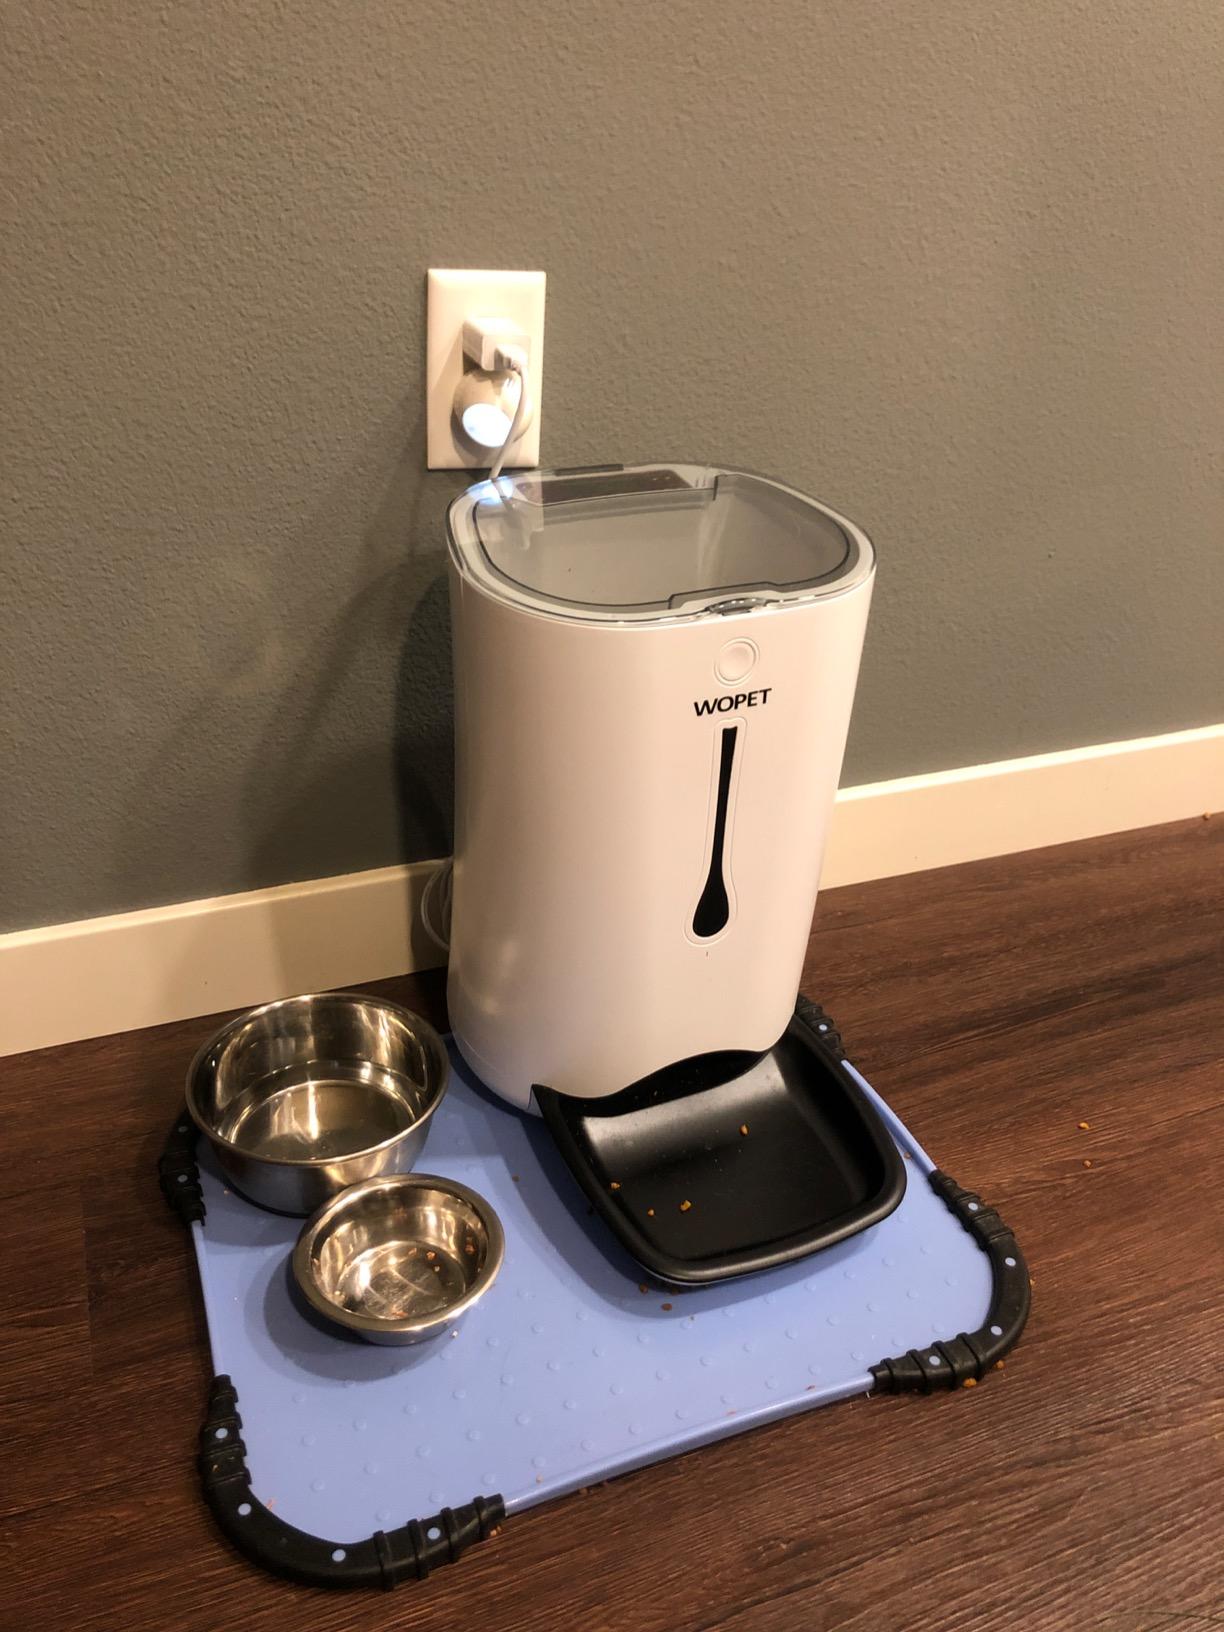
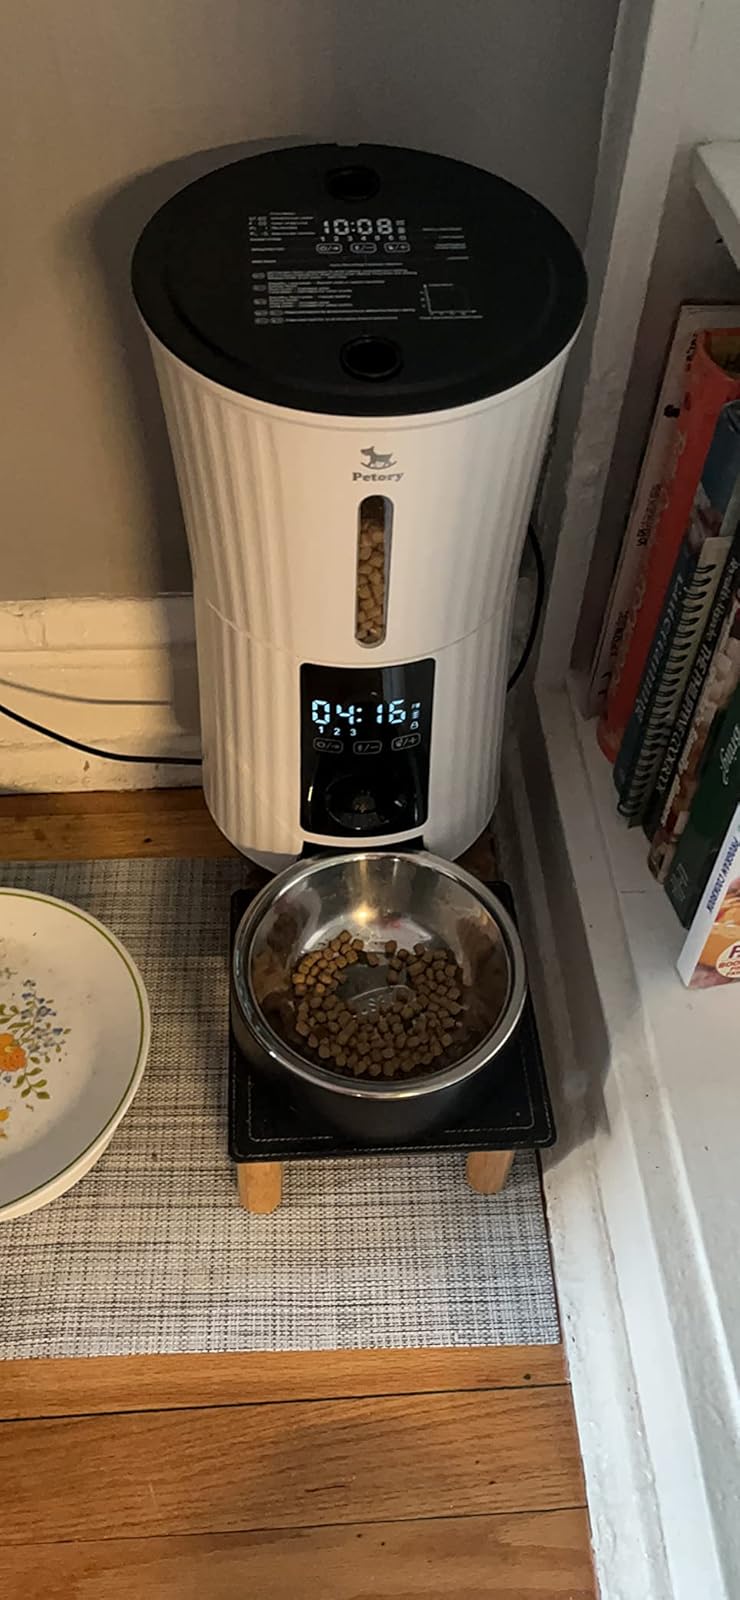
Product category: items_feeder
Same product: no